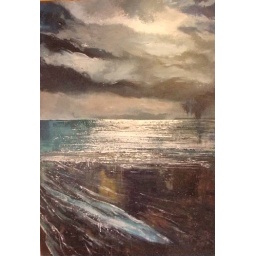
Sand 1 Tregantle beach south east cornwall Only keen dog walkers and fishermen around Light onshores lots of rain